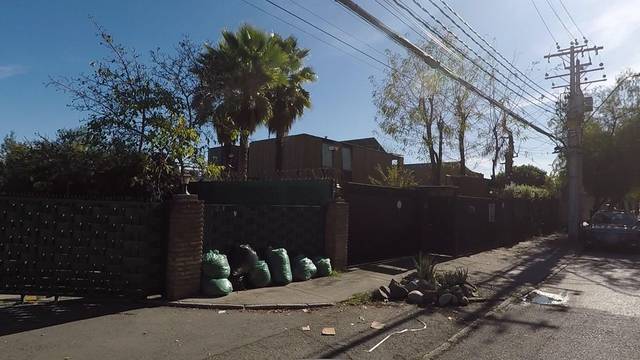
Region: Chile
Coordinates: -33.448, -70.523